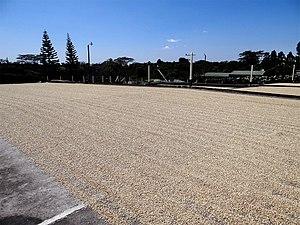
Séchage au soleil des fèves, manufacture Doka Estate, Sabanilla (Alajuela), Costa Rica.